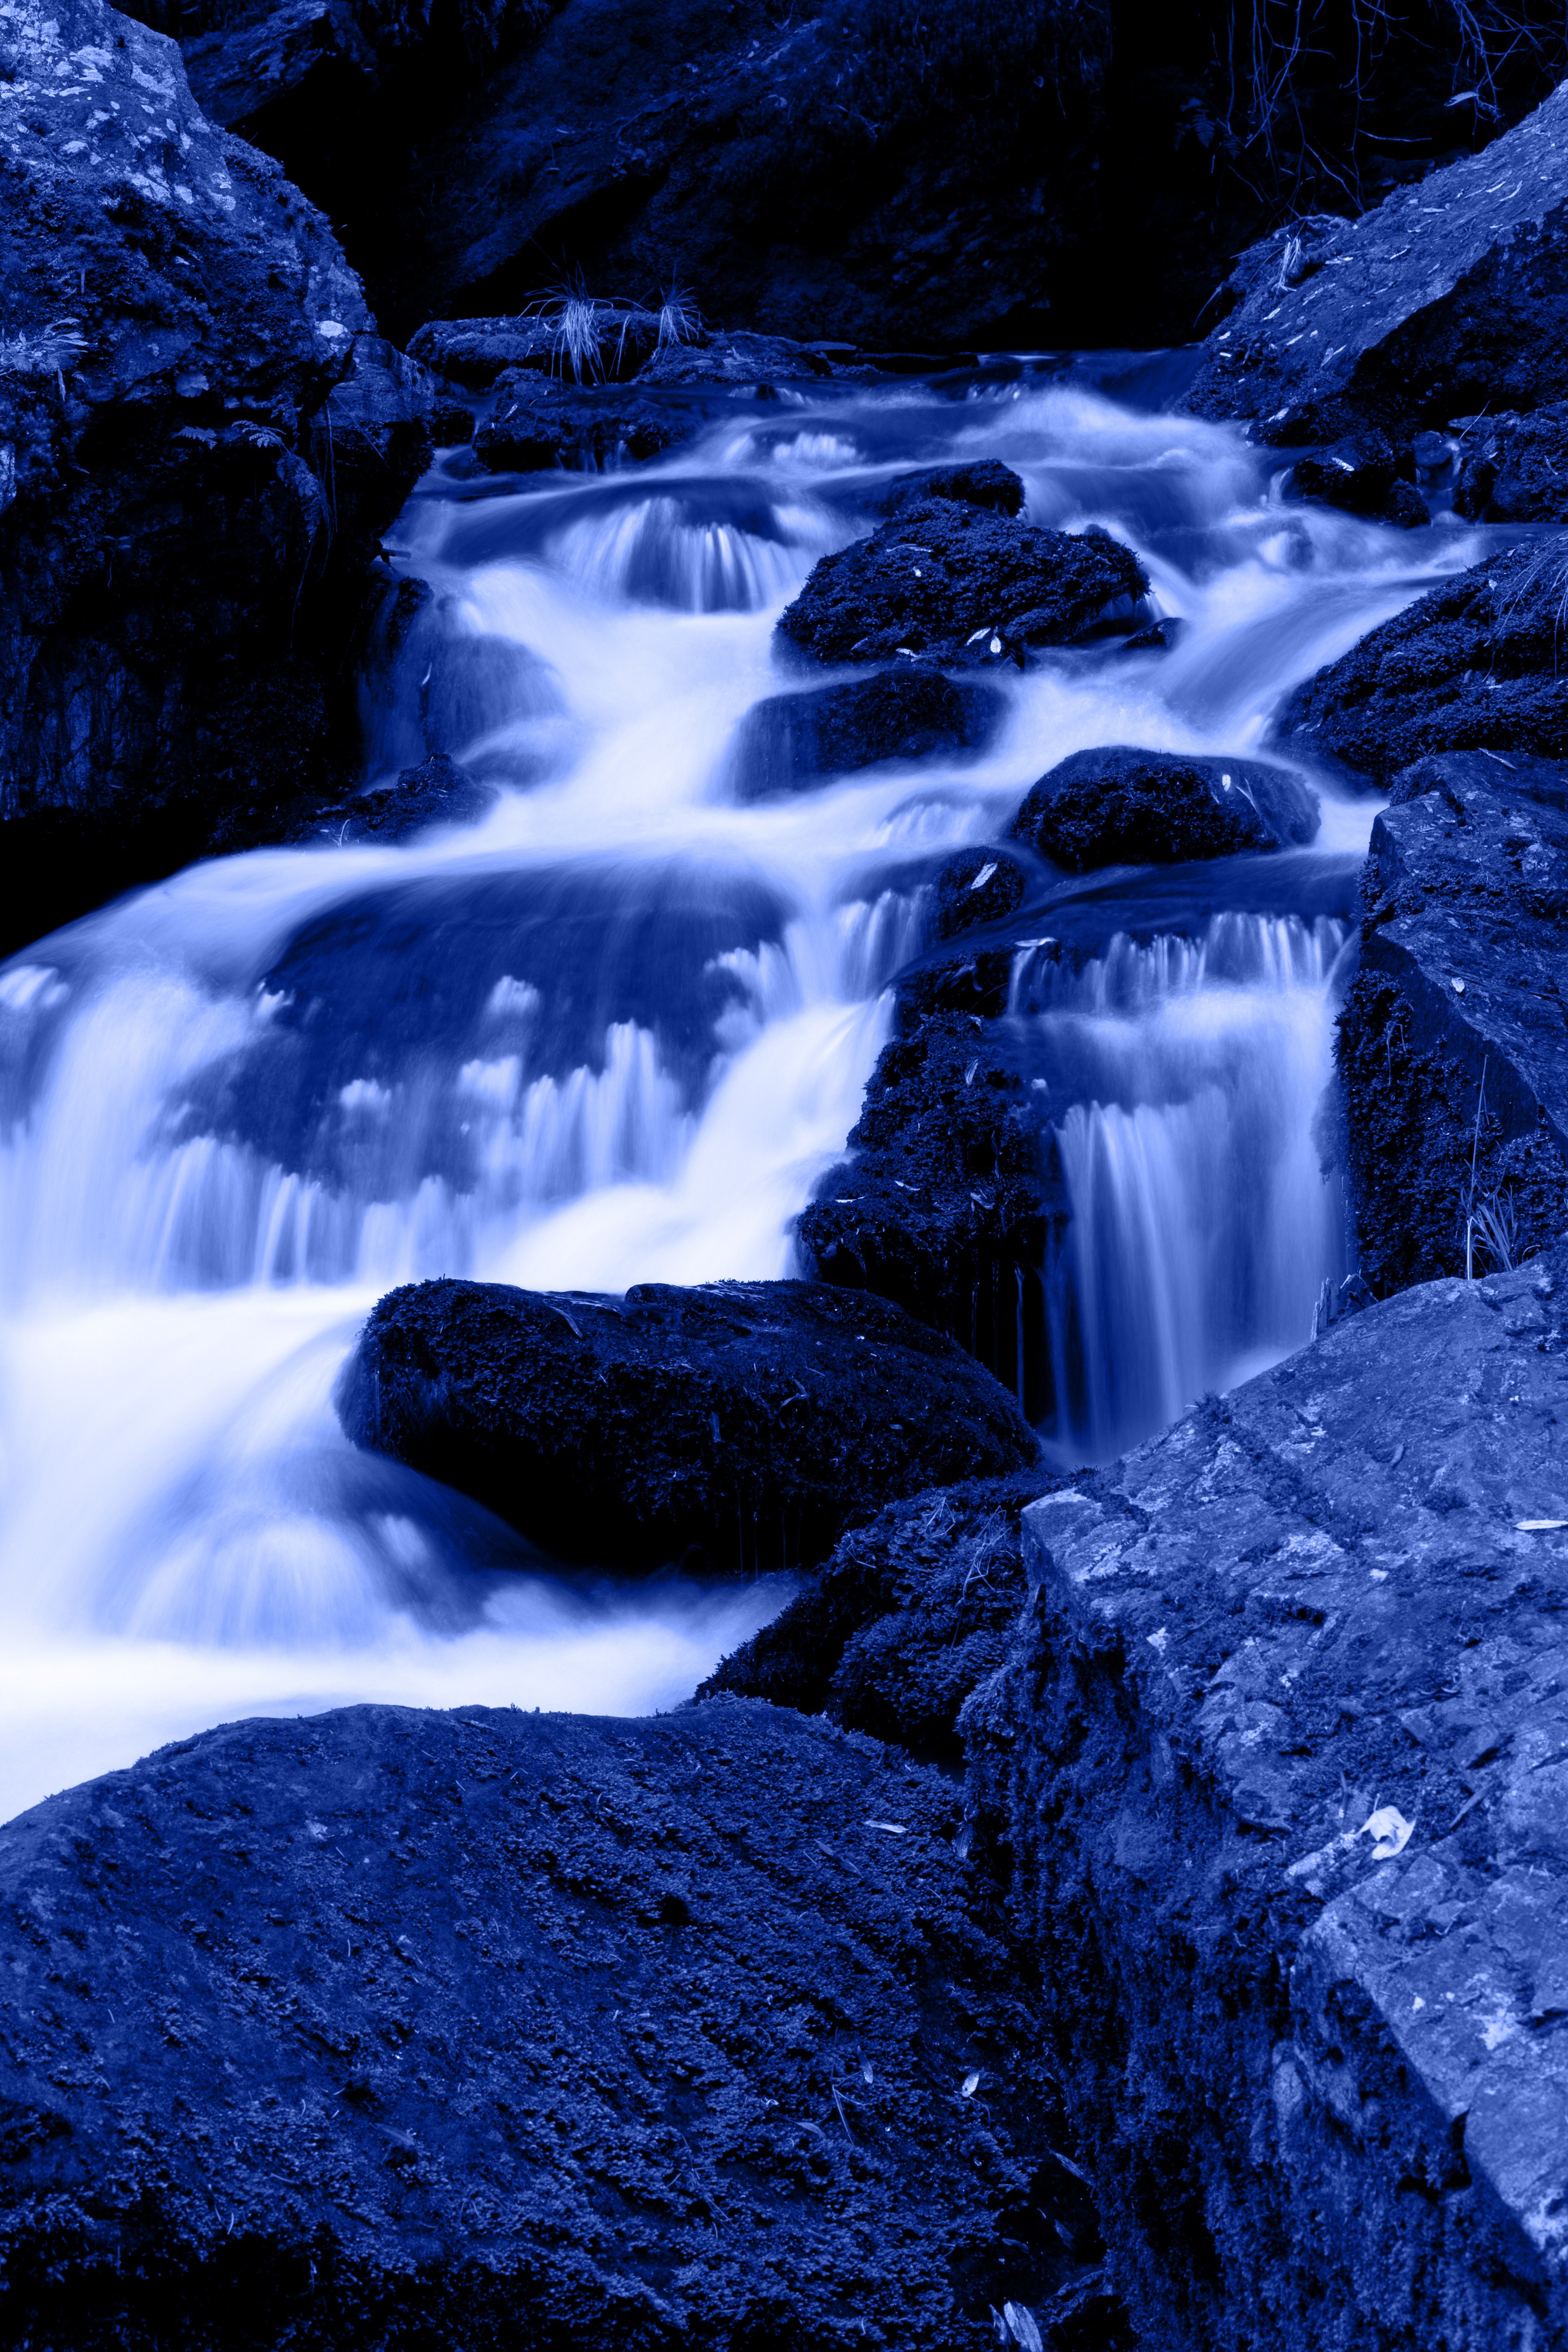
water, nature, forest, outdoor, rock, waterfall, mountain, snow, winter, river, motion, environment, stream, ice, flow, cascade, reflection, flowing, natural, smooth, blue, movement, season, body of water, south, water feature